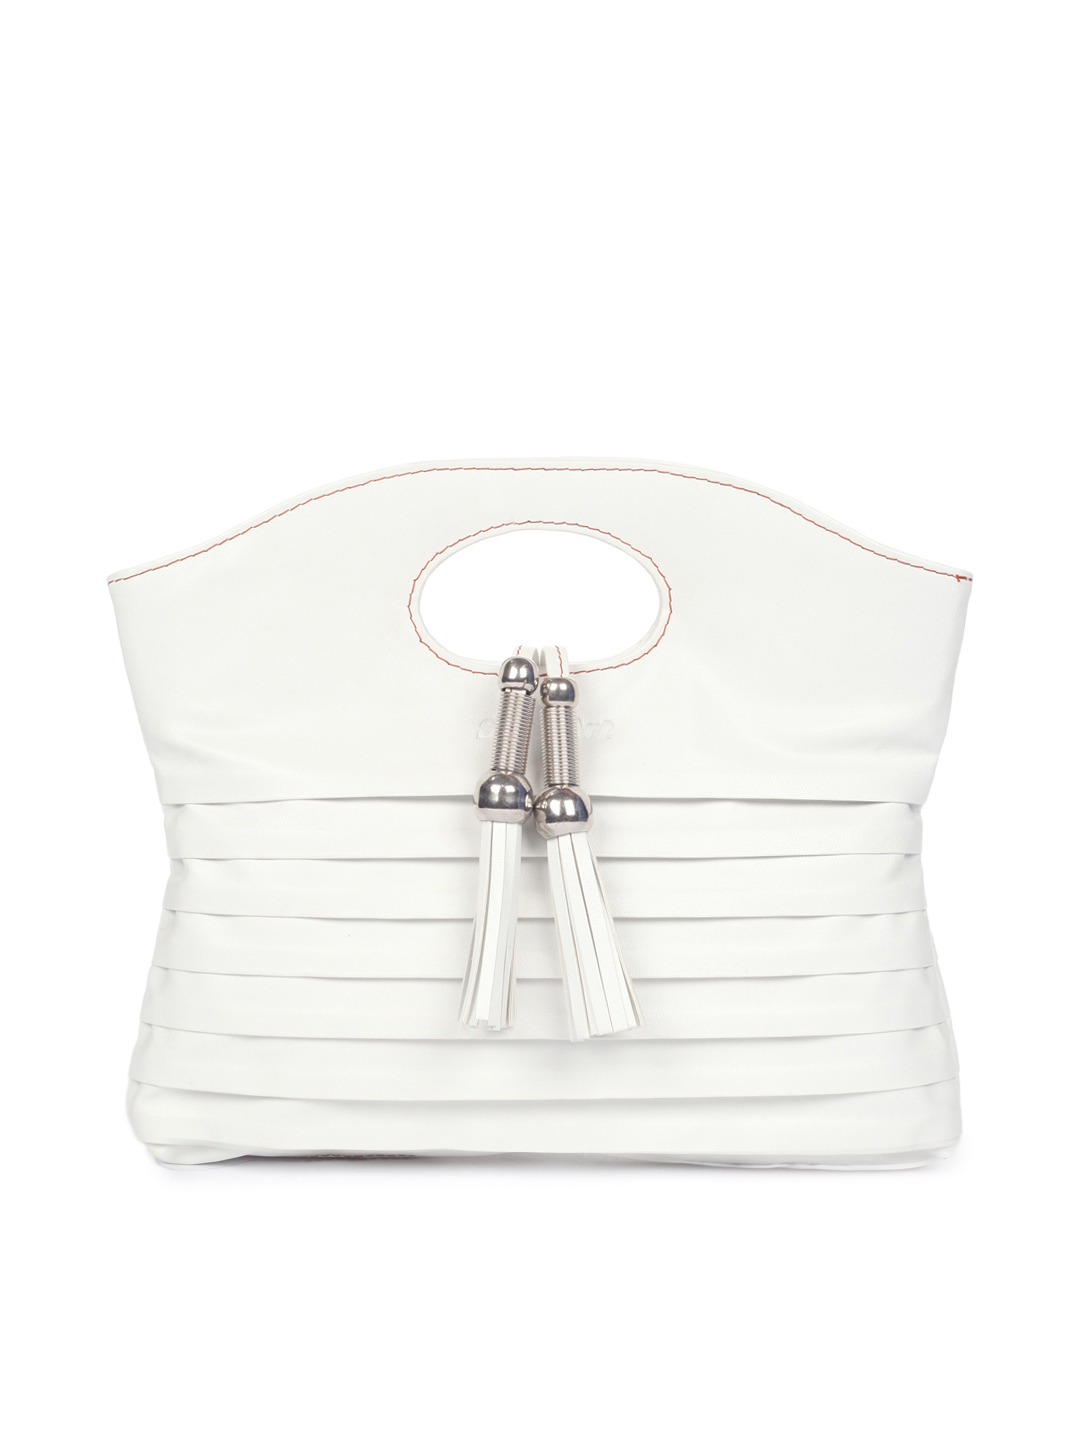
Spice Art Women Pleated White Handbag
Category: Accessories / Bags / Handbags
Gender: Women
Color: White
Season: Summer 2015
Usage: Casual